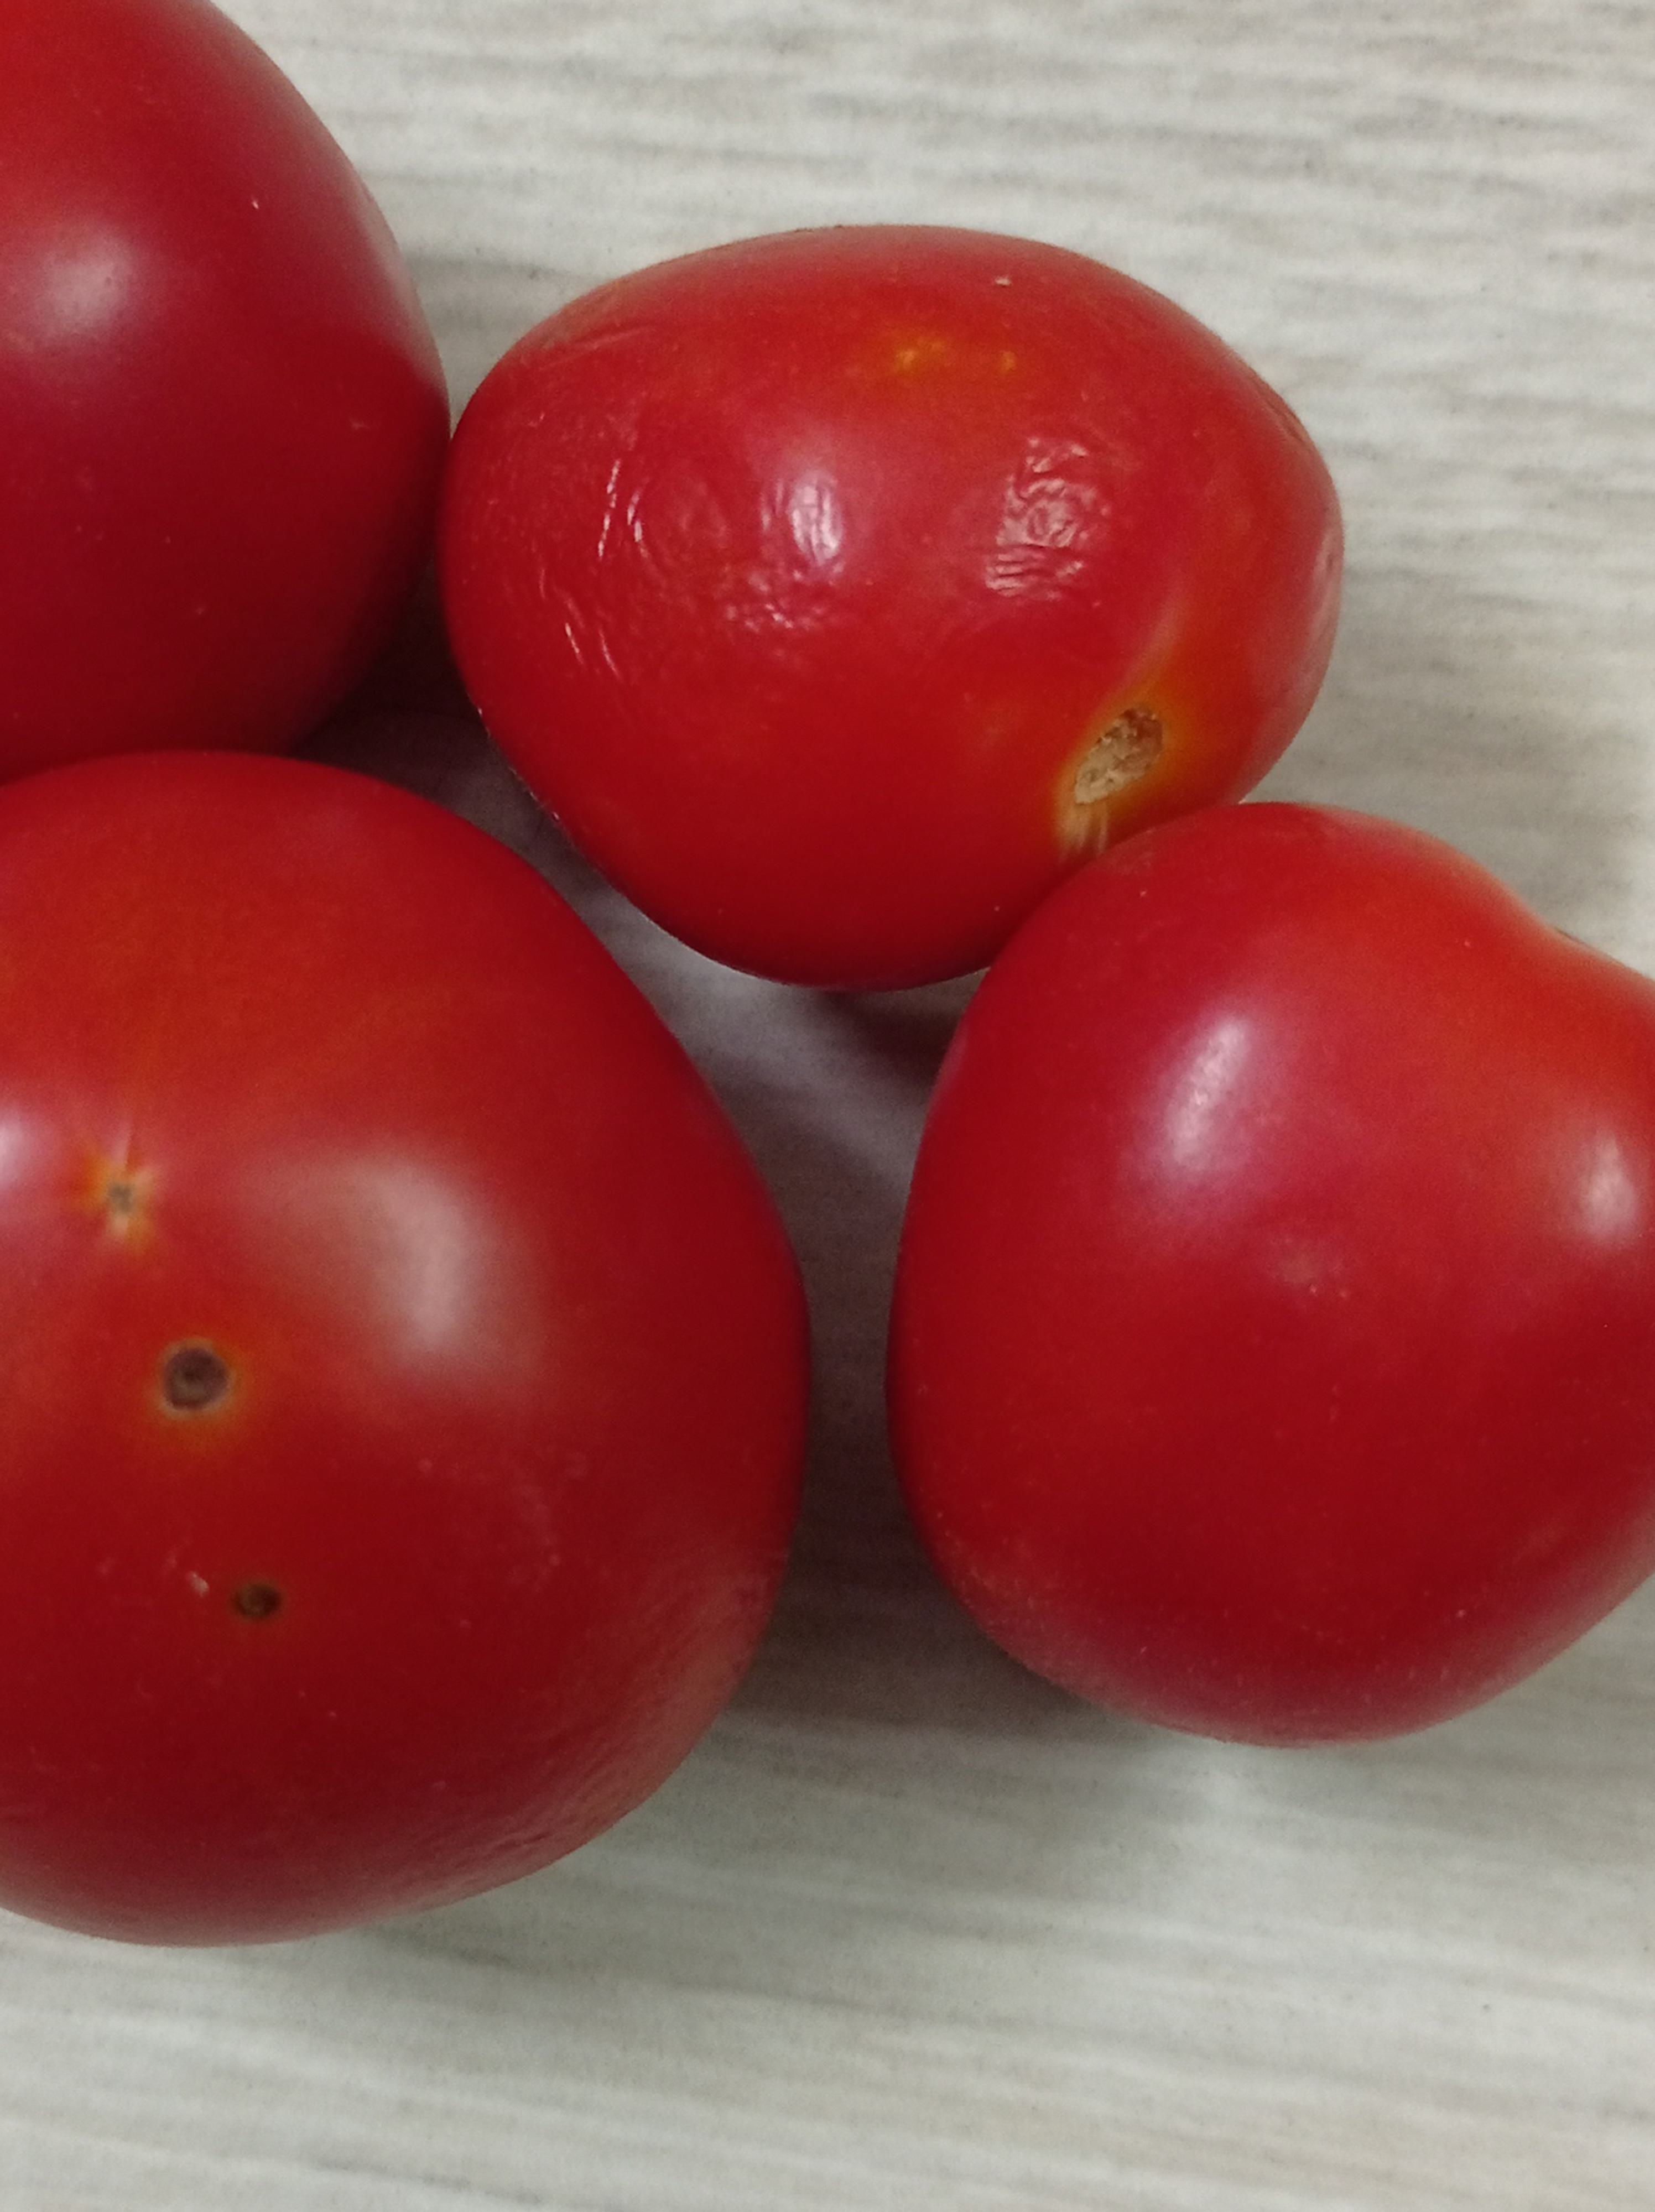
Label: Fresh